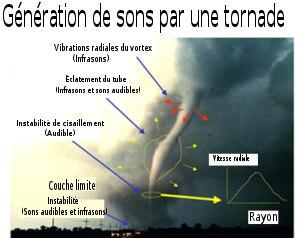
Les infrasons sont des ondes sonores de basse fréquence. Ils sont habituellement situées sous le seuil de la limite moyenne des sons graves perceptibles par l'oreille humaine, sauf s’ils sont émis à haute ou très haute intensité pour une gamme d’infrasons situés entre 16 et 20 Hz …c’est-à-dire dont les périodes des vibrations acoustiques se répètent toutes les 16 à 20 fois par seconde, ce qui provoque alors pour l' auditeur une sensation de « tonalité ». Aux fréquences inférieures, pour des raisons physiologiques, ils ne sont plus perçues par l'ouïe.
Une tornade est un tourbillon de vents extrêmement violents, prenant naissance à la base d'un nuage d'orage lorsque les conditions de cisaillement des vents sont favorables dans la basse atmosphère. De très faibles tornades peuvent également se développer sous des nuages d'averses.